City on the Magdalensberg

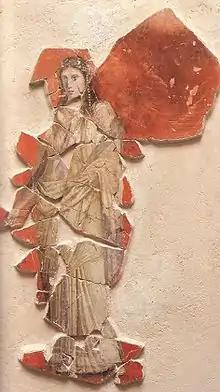
Iphigenia Taurisca, part of the Bacchae frescoes from room AA/15

Several rooms in the city contained wall paintings that were created over approximately 80 years, from the late Caesarian to late Tiberian periods. However, there are no wall paintings from the last phase of the Claudian buildings due to their incomplete construction. The wall paintings exhibit strong stylistic similarities to the classical Italic South, indicating a high artistic quality and negating the classification of provincial art. The stylistic classification used for Pompeian frescoes can also be applied here, with the presence of the following styles: